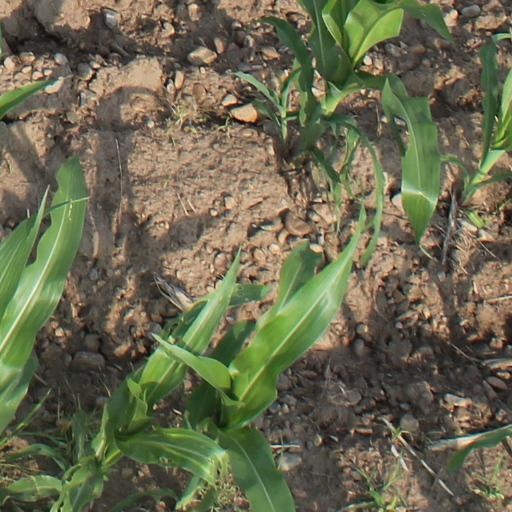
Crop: maize; corn